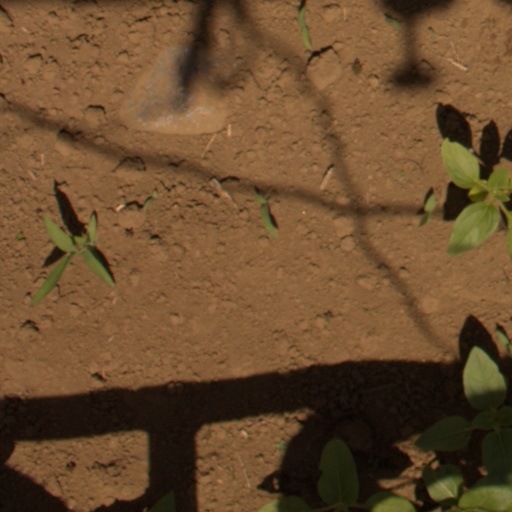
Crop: Jerusalem artichoke